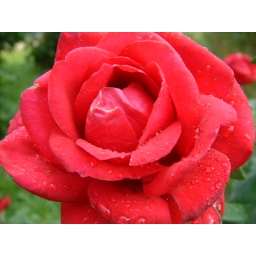
I want to lay you down in a bed of roses ...